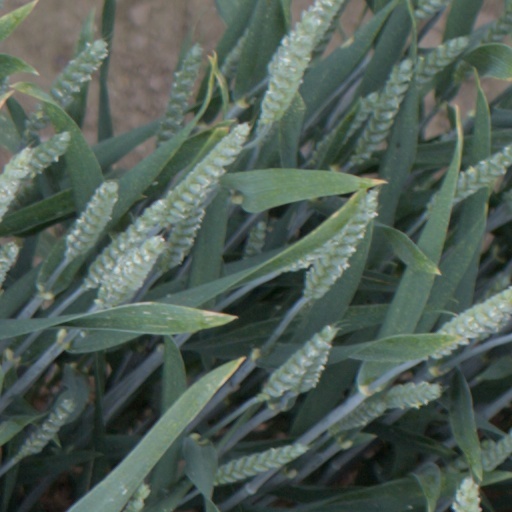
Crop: wheat